Jane Savage, Marchioness of Winchester

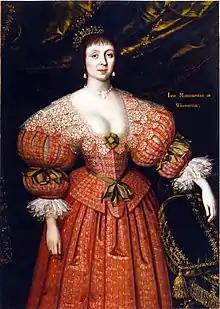
Jane Marchioness of Winchester, 1632 by Gilbert Jackson

Jane Paulet Savage, Marchioness of Winchester (before 26 May 1607 – 15 April 1631) was an English aristocrat, and her death was the subject of several poems.